Naked Eyes

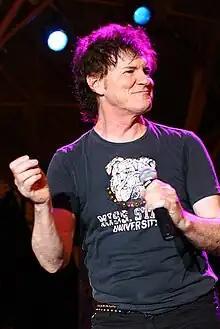
Lead singer Pete Byrne, performing in Las Vegas, 23 July 2011

Naked Eyes are an English new wave duo that rose to prominence in the early 1980s. The band had four US Top 40 singles.